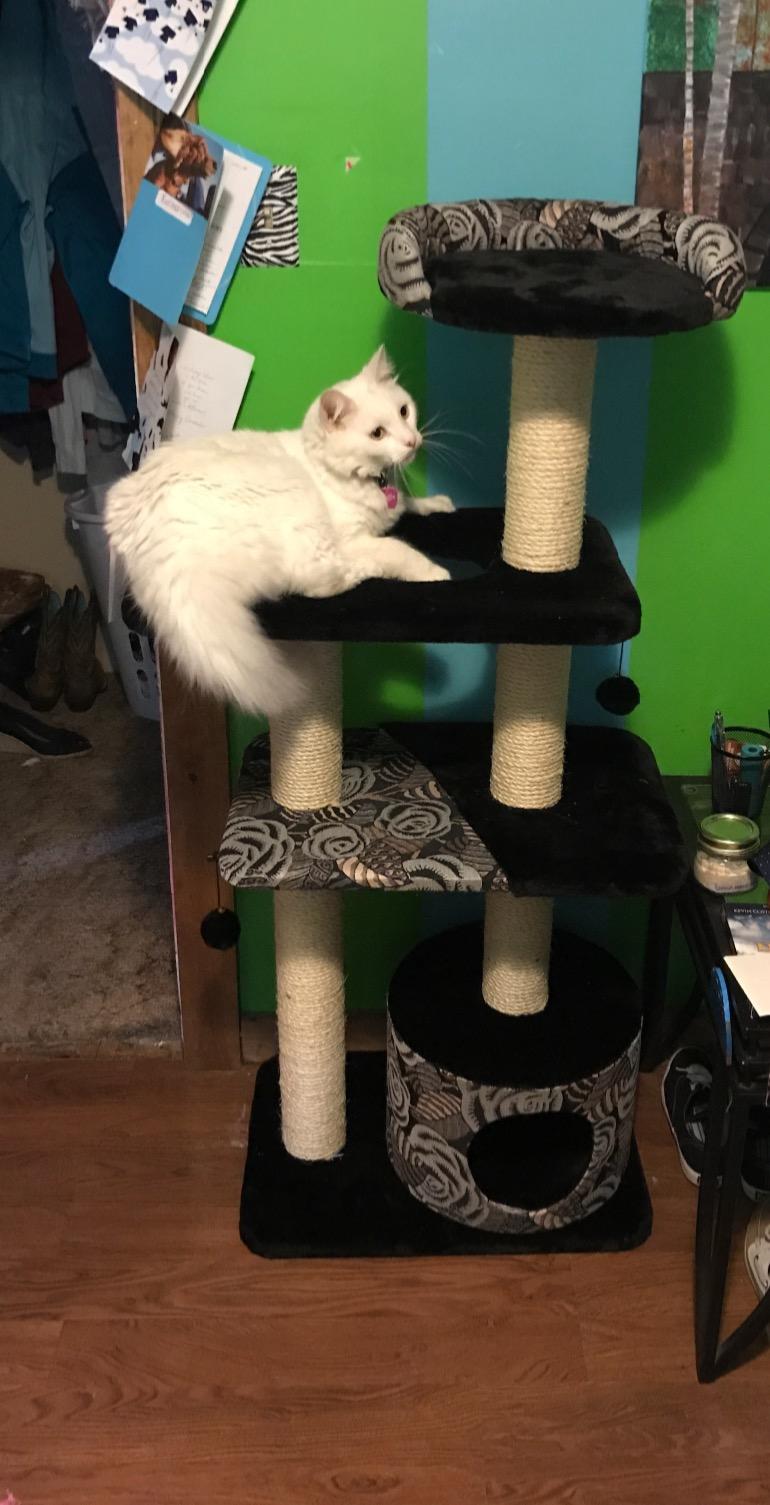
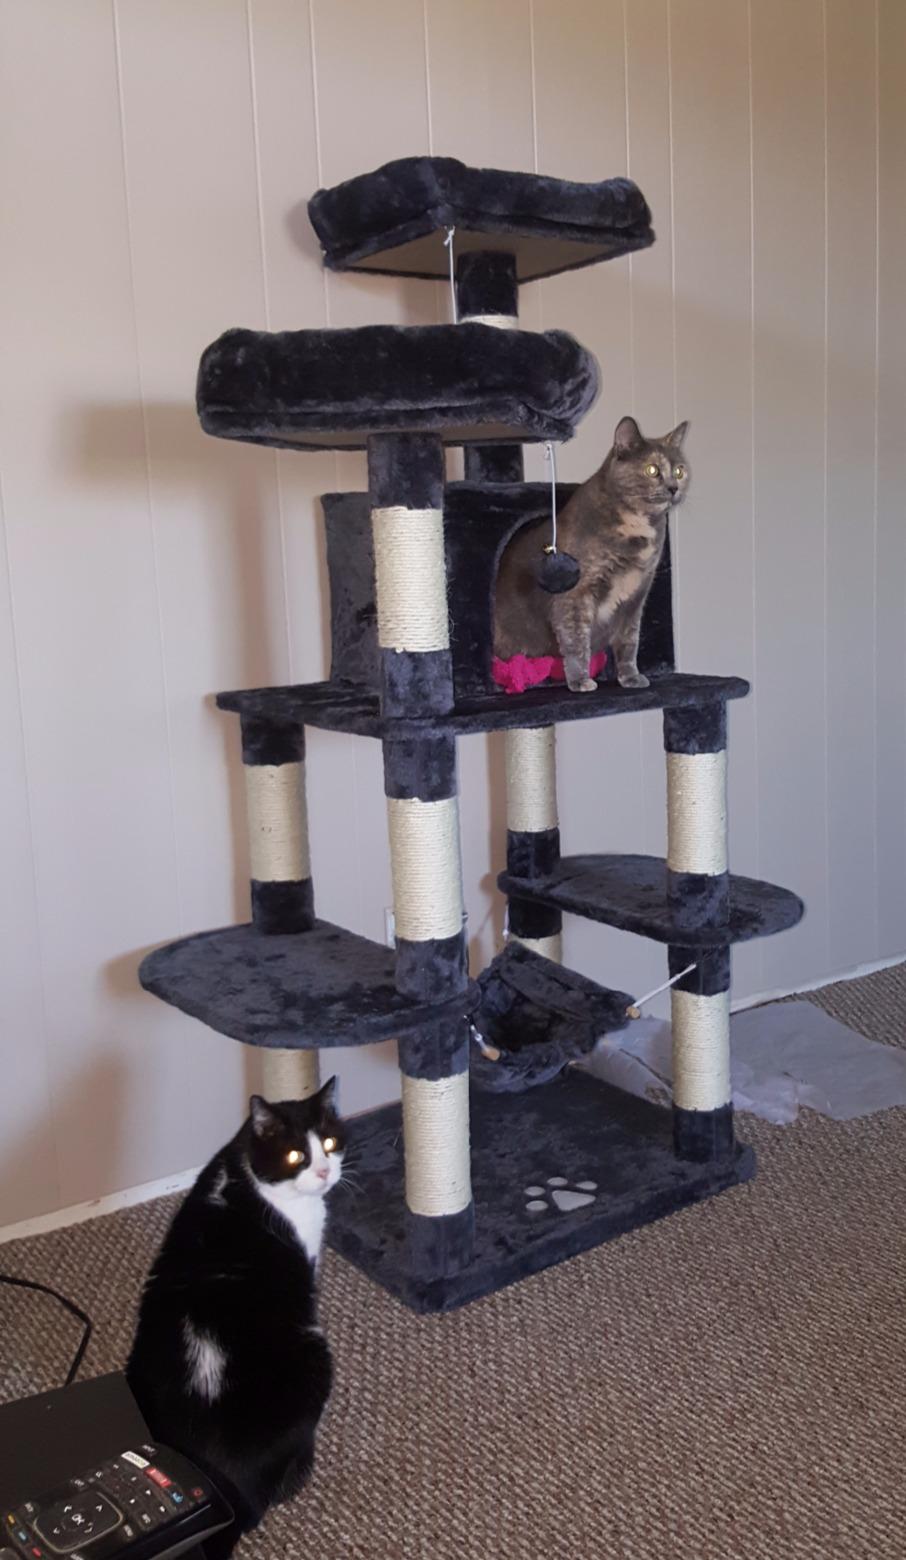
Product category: items_cat tree
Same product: no